Sri Vengdajalpathi Perumal Temple Kuppalnatham

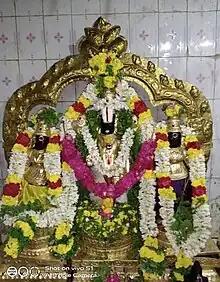
Kuppalnatham Sri vengdajalpathi perumal temple

The temple is classified as a principal temple under the control of the Hindu Charities Department. Proceedings are administered by the Administrator pending litigation.